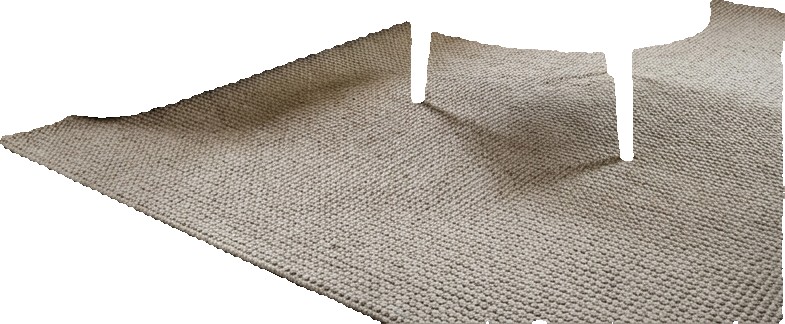
Surface category: rug